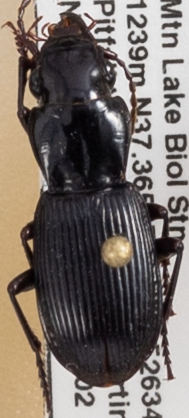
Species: Pterostichus rostratus
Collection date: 2019-07-02
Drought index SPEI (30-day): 0.678
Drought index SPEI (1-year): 2.09
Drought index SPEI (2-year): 2.09